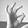
ASL letter: F